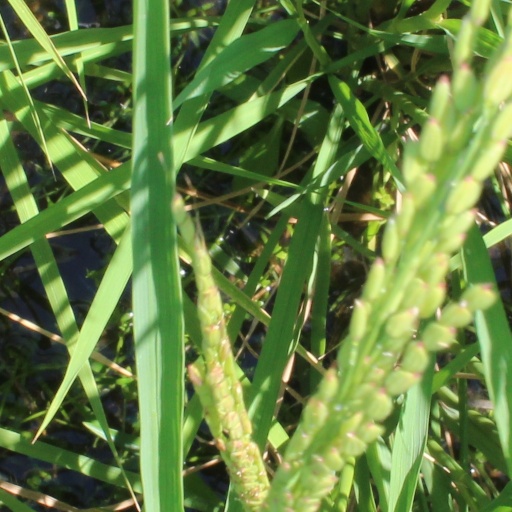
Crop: rice